Ballangen Church

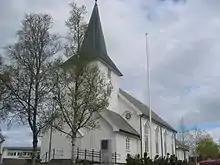
View of the church

Ballangen Church is a parish church of the Church of Norway in Narvik Municipality in Nordland county, Norway. It is located in the village of Ballangen. It is one of the churches for the Ballangen parish which is part of the Ofoten prosti (deanery) in the Diocese of Sør-Hålogaland. The white, wooden church was built in a long church style in 1923 using plans drawn up by the architect Høyer Ellefsen. The church seats about 280 people. The building was consecrated on 6 June 1923 by Bishop Johan Støren. The church holds worship services two or three Sundays each month.